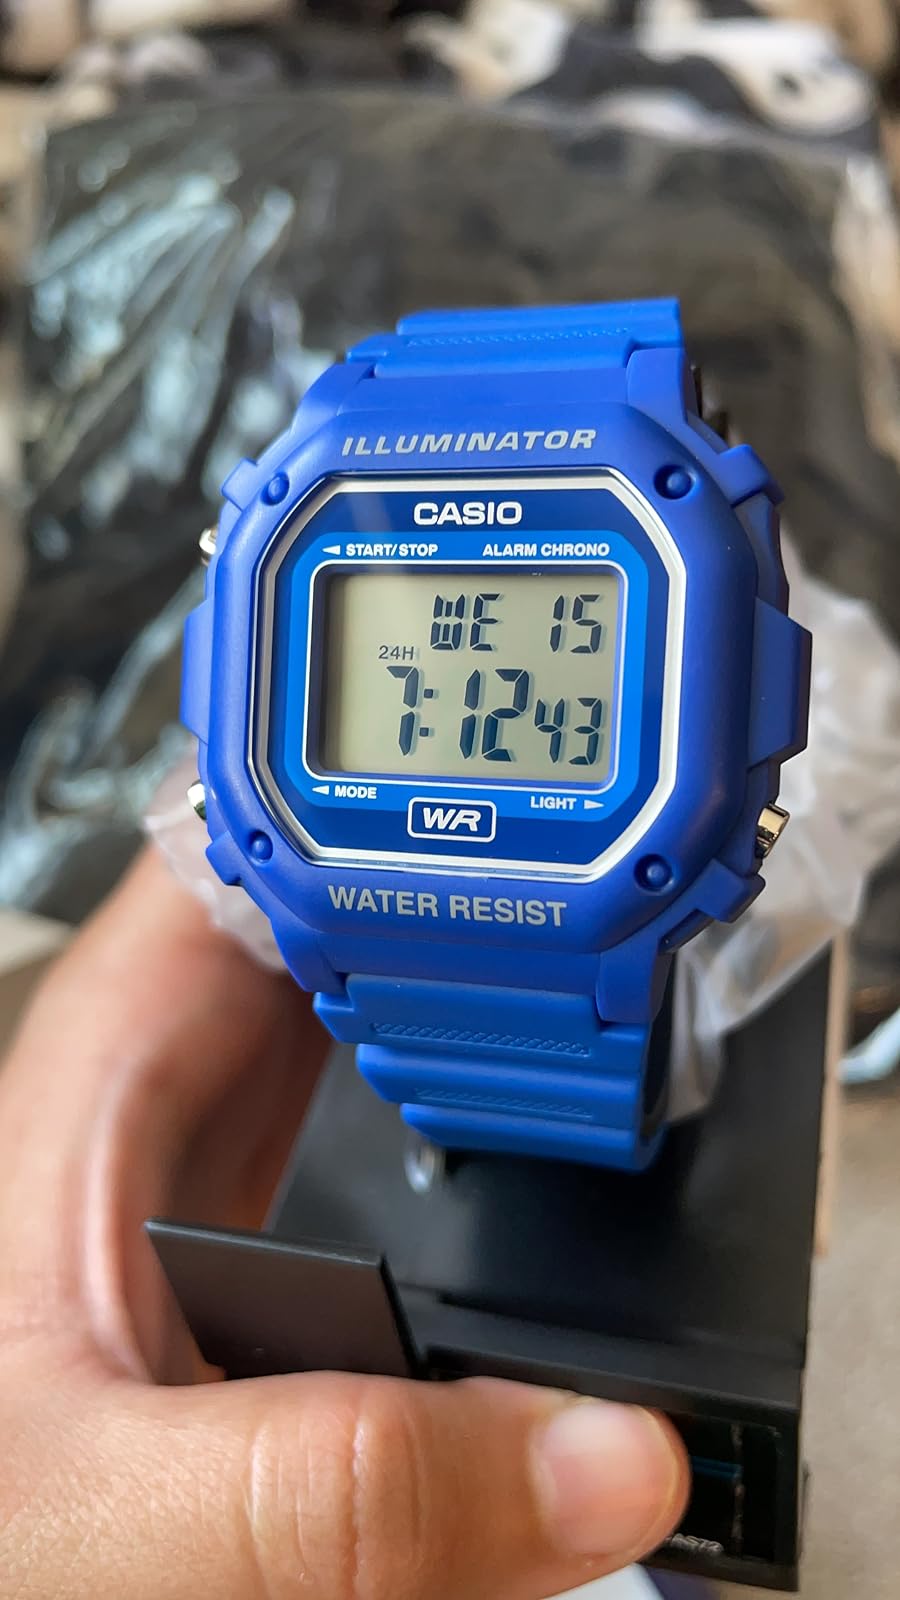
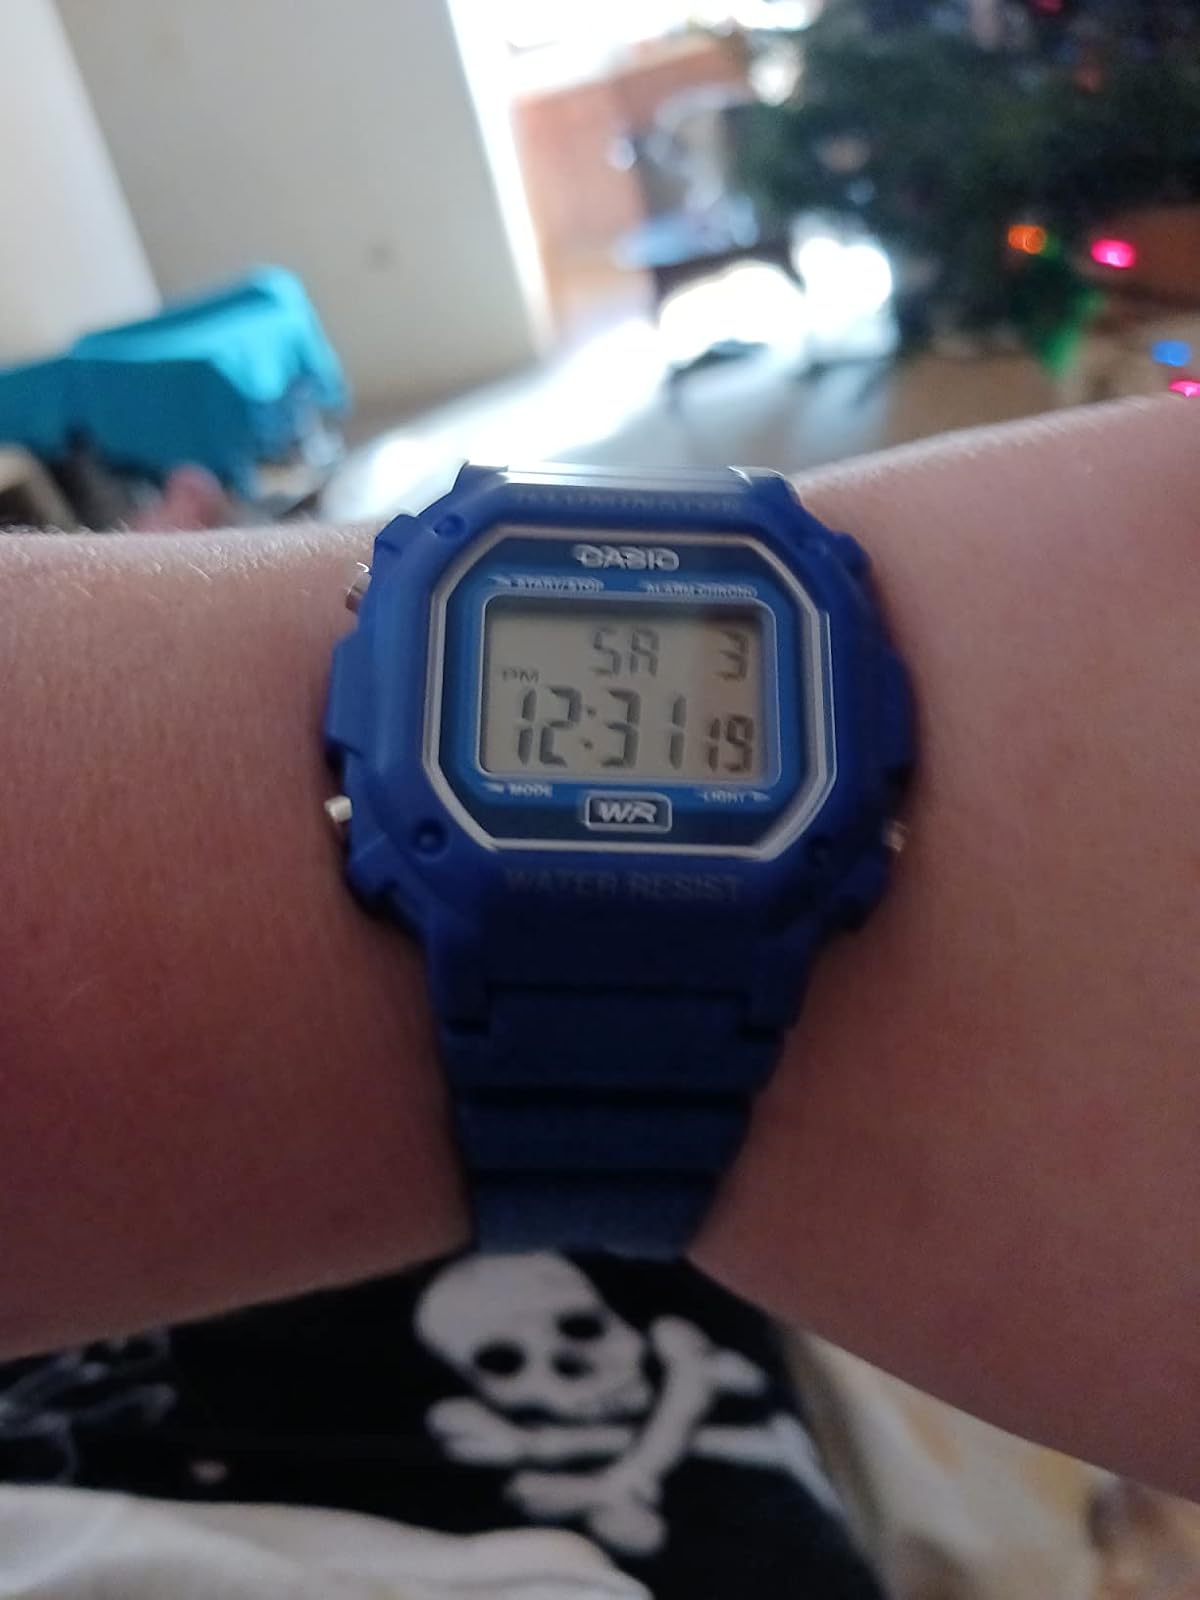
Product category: accessories_watch
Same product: yes